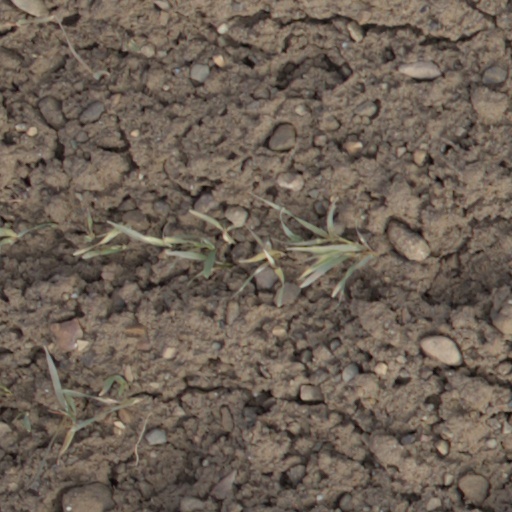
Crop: wheat